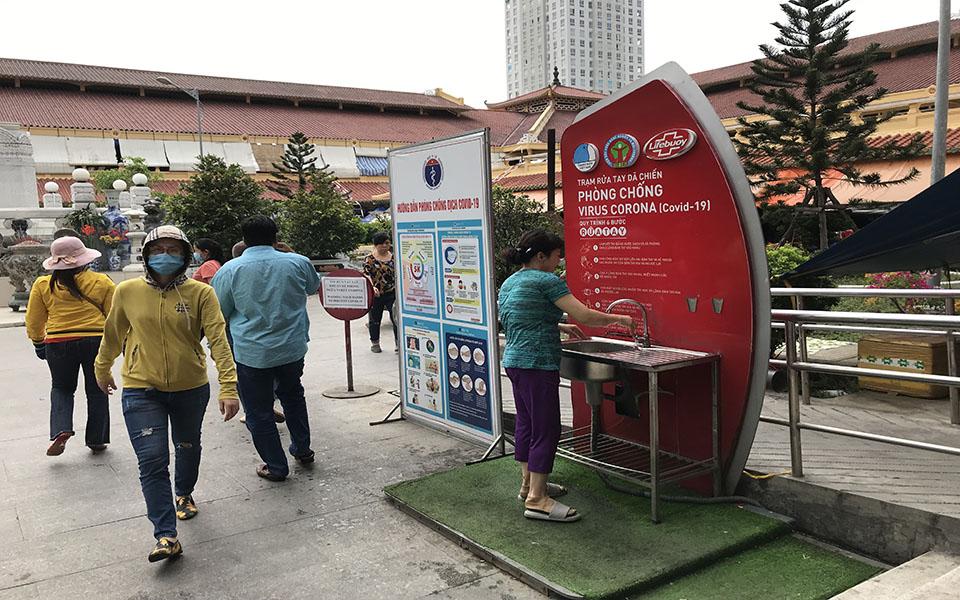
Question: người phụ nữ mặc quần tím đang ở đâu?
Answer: đang ở trạm rửa tay dã chiến phòng chống virus corona